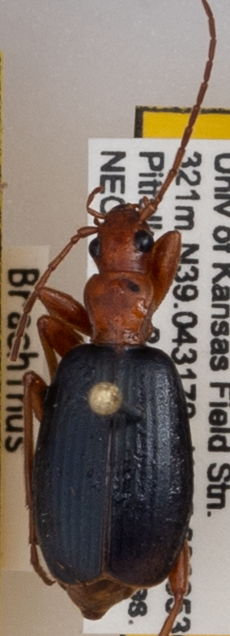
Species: Brachinus alternans
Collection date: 2020-06-24
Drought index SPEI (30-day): -0.916
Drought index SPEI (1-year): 0.536
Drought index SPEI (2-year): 1.45